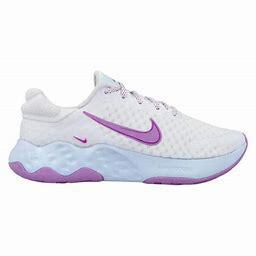
Brand: Nike
Model: Renew Ride 3